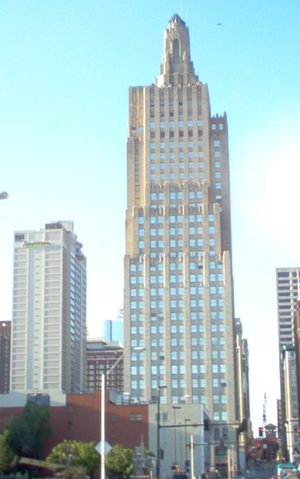
Tom Pendergast / Formand for Jackson County Demokraternes Klub
Power and Light building i centrum af Kansas City.
Thomas Joseph Pendergast styrede Kansas City og Jackson County, Missouri som en politisk "boss". "Boss Tom" Pendergast gav arbejdere beskæftigelse og hjalp med til at få politikere valgt under Depressionen og blev en velhavende mand ved at gøre dette.